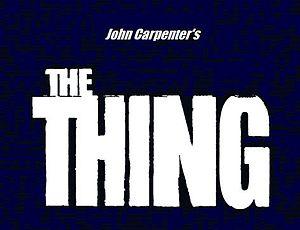
Logo du film The Thing, de John Carpenter
John Carpenter [dʒɑn ˈkɑɹpəntɚ] est un réalisateur, scénariste, producteur et compositeur américain né le 16 janvier 1948 à Carthage, dans l'État de New York.
The Thing [ðə θɪŋ] ou L'Effroyable chose est un film de science-fiction horrifique, réalisé par John Carpenter, écrit par Bill Lancaster et sorti en 1982. Adapté de la novella La Bête d'un autre monde de John W. Campbell, le film met en scène un groupe de chercheurs américains en Antarctique en proie à la Chose éponyme, une forme de vie parasite extraterrestre, qui assimile puis imite les autres organismes. La distribution comprend Kurt Russell dans le rôle principal, celui du pilote d'hélicoptère R.J. MacReady, et A. Wilford Brimley, T.K. Carter, David Clennon, Keith David, Richard A. Dysart, Charles Hallahan, Peter Maloney, Richard Masur, Donald Moffat, Joel Polis et Thomas G. Waites dans les rôles secondaires.